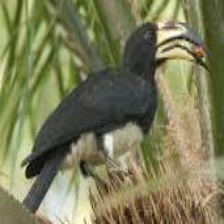
Species: AFRICAN PIED HORNBILL
Scientific name: TOCKUS FASCIATUS
ImageNet parent category: hornbill